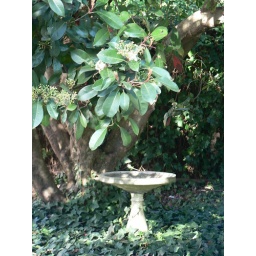
Little bird bath under tree